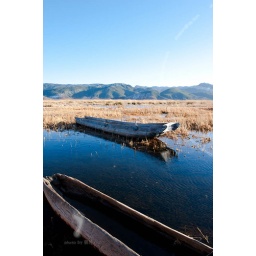
boat in lugu lake